George Snigge

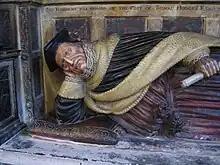
Tomb effigy of George Snigge in St Stephen's Church, Bristol

Sir George Snigge (1544/45 – 11 November 1617) was an English lawyer and politician who sat in the House of Commons at various times between 1589 and 1605.